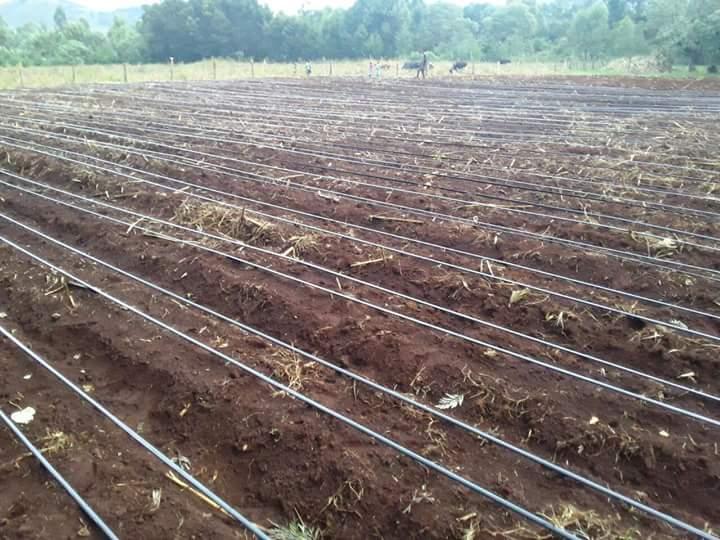
Mfumo wa umwagiliaji matone umeekwa tayari shambani, lakini ardhi bado ni tupu bila mimea . Mipira myeusi ya plastiki imesambazwa ardhini kwa mistari iliyonyooka, ikiwa tayari kupitisha maji moja kwa moja hadi kwenye mizizi ya mimea.